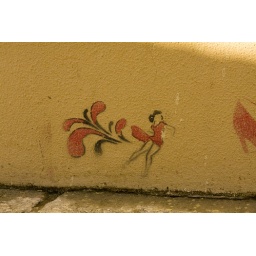
Dancing lady in a red dress